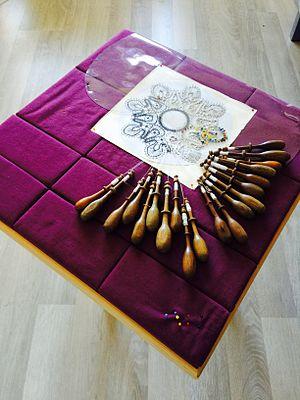
Dentelle aux fuseaux - Carreau plat moderne
Un carreau est le support utilisé par les dentellières pour effectuer leur travail. Il n’est utilisé que dans le cadre de la dentelle aux fuseaux.